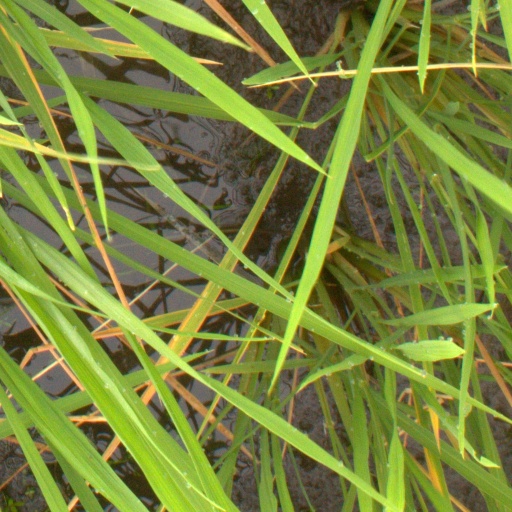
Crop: rice